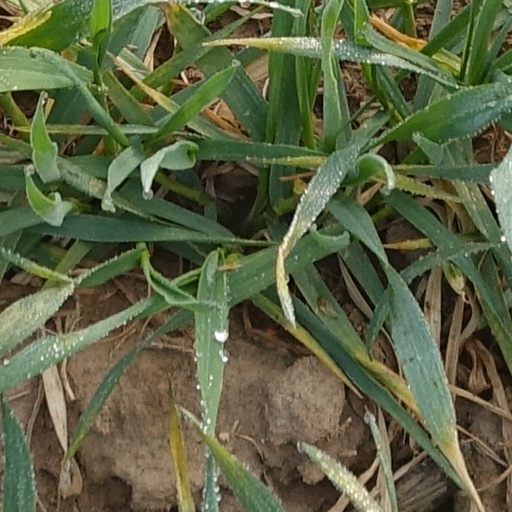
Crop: wheat